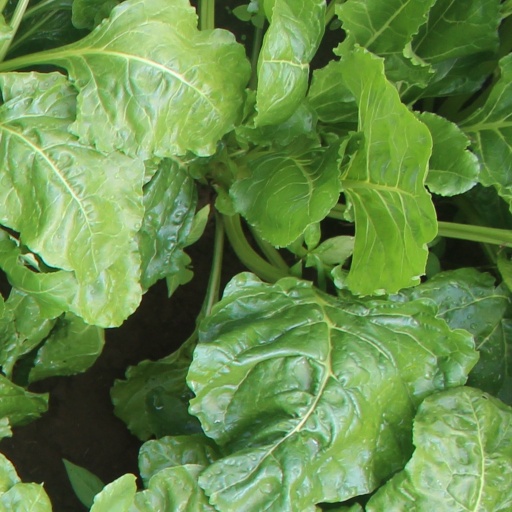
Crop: sugar beet